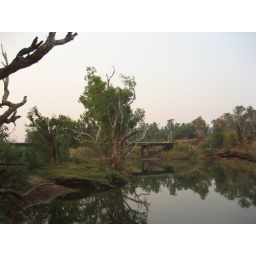
In the wet season the water level will be as tall as the tree in the center of the picture!